Massacre Mafia Style

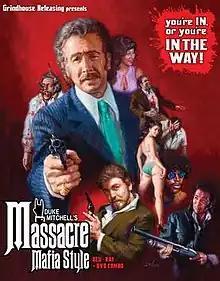

Massacre Mafia Style (also known as The Executioner or Like Father, Like Son) is a 1974 independent film written, directed, produced by, and starring Italian-American crooner-actor Duke Mitchell. The tagline for the film was ""You’re IN, or you’re IN THE WAY.""